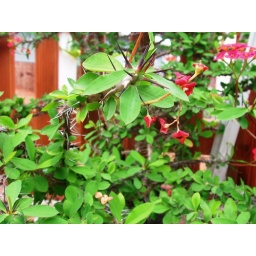
This is a very thorny plant with a tiny red flower and grows in very dry conditions.